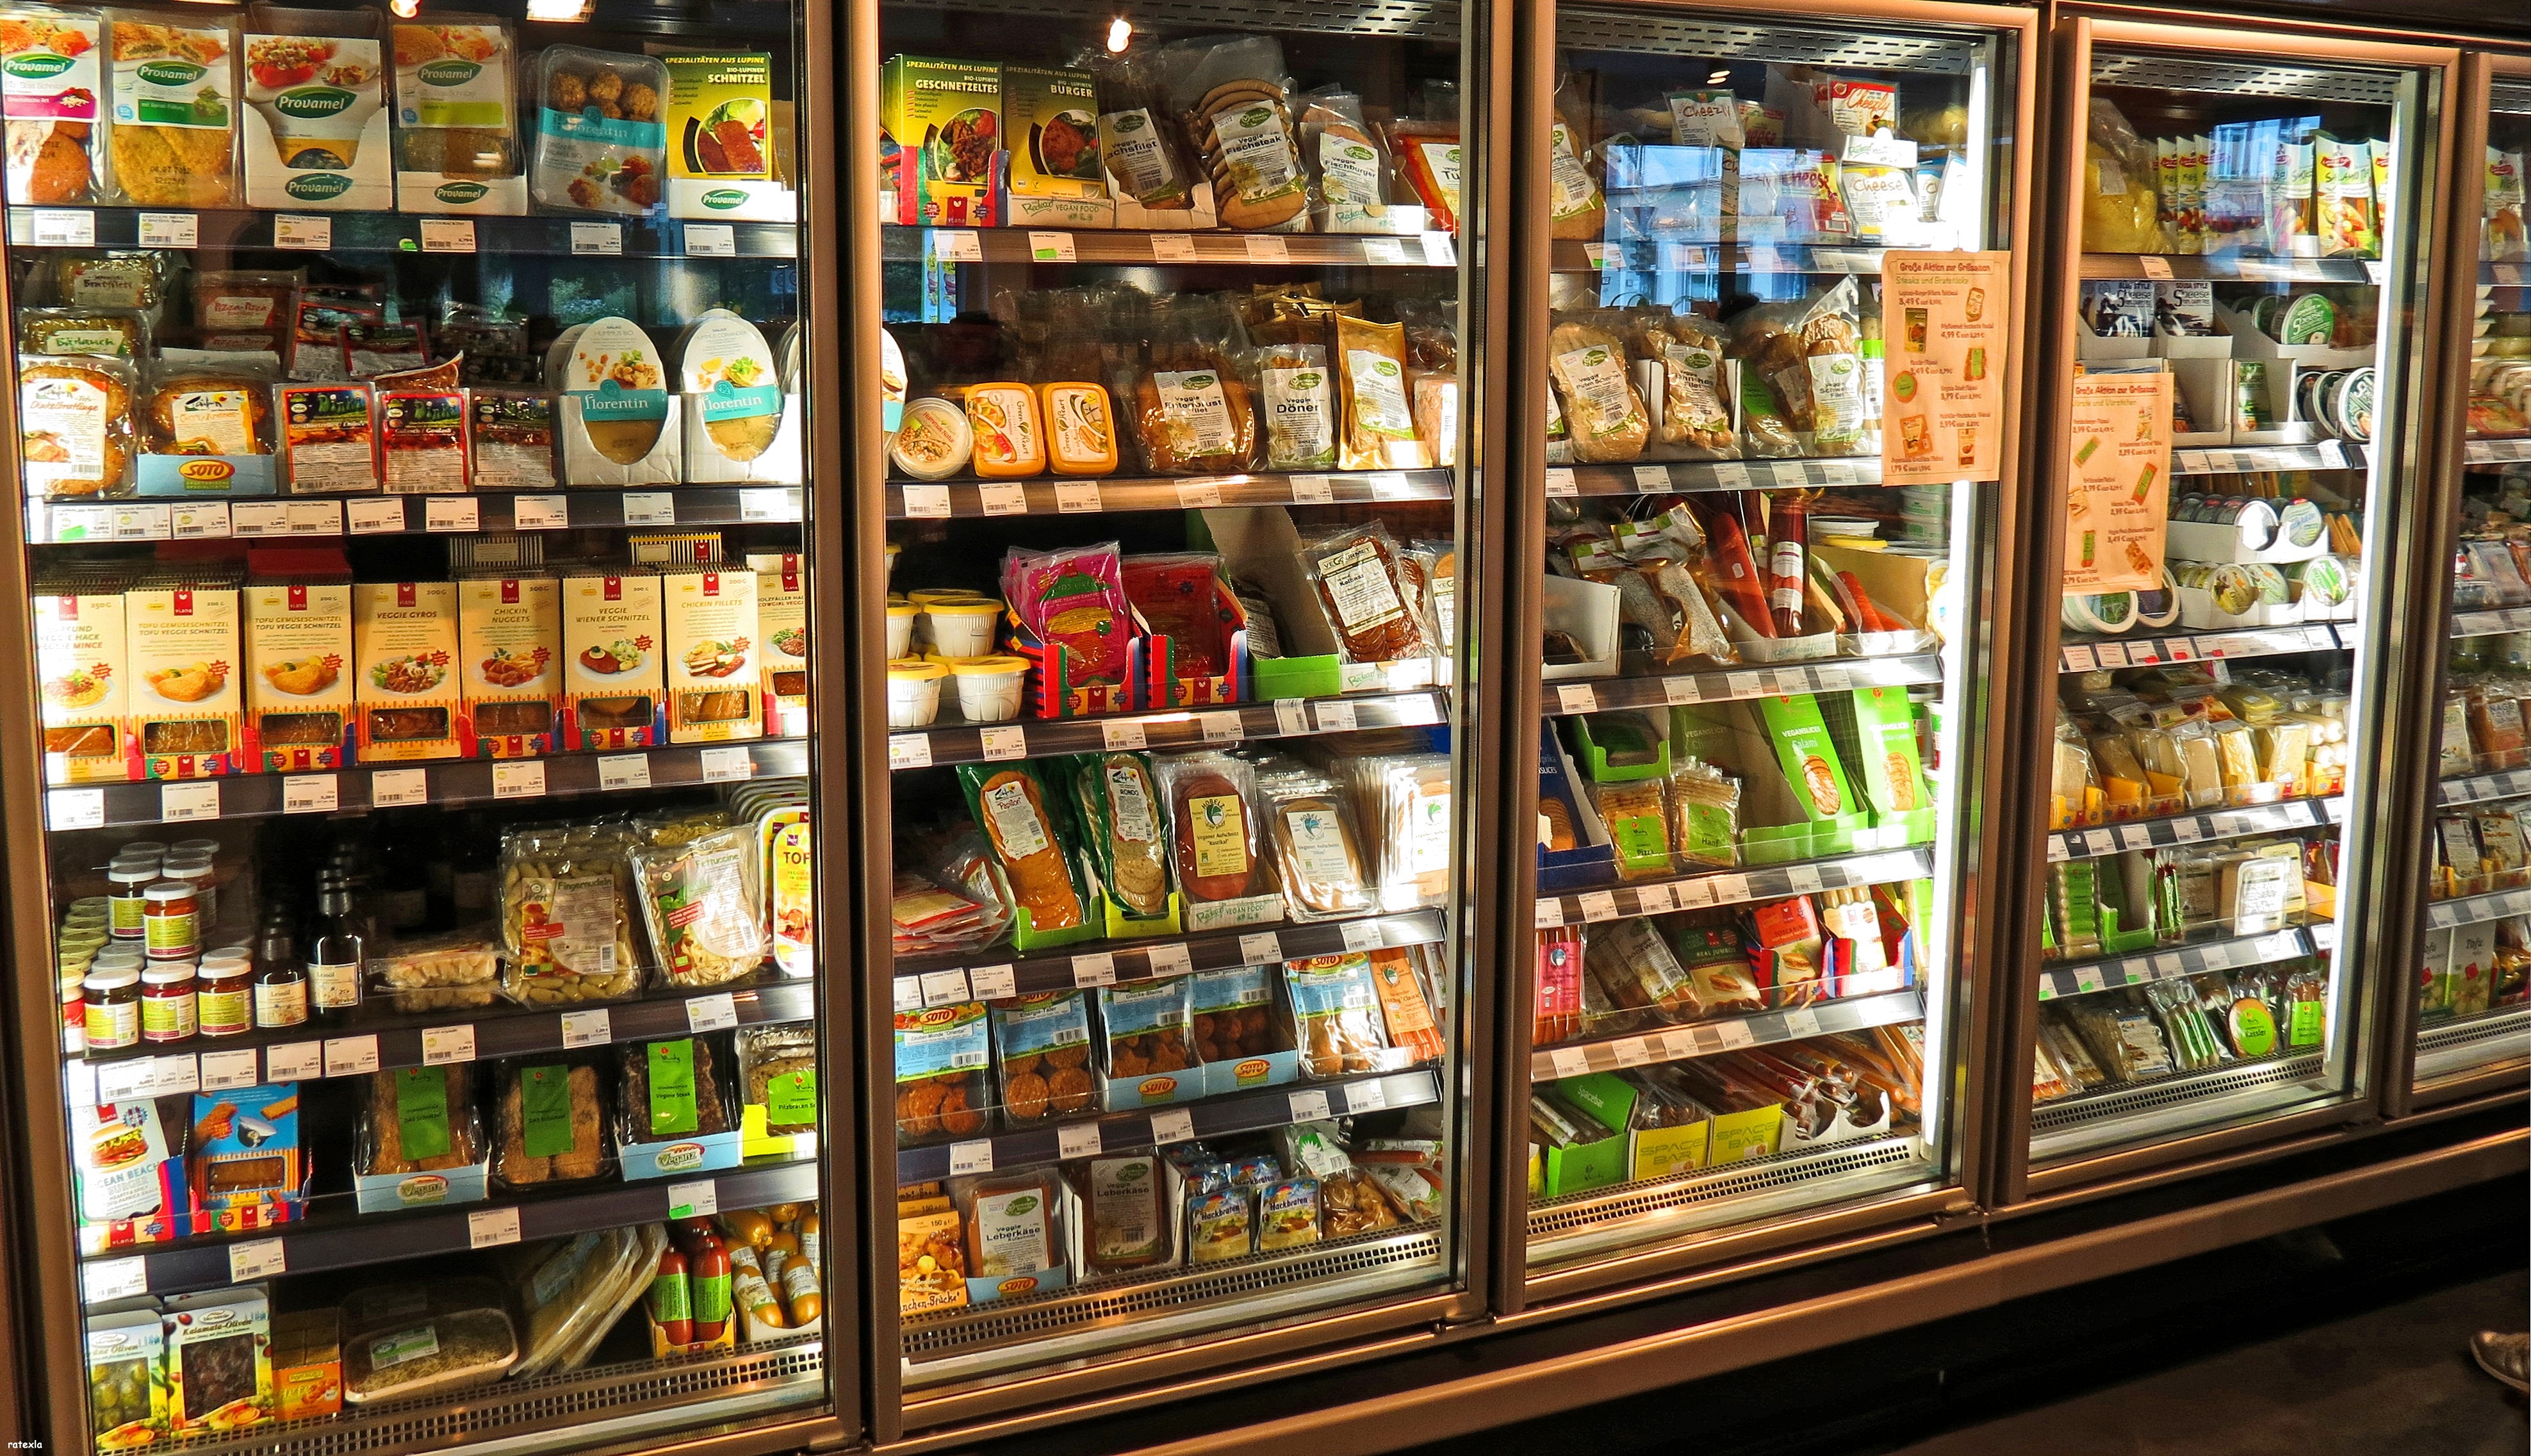
cold, interior, shop, store, food, produce, market, aisle, supermarket, mall, grocery store, products, retail, refrigerator, fridge, cooler, freezer, whole food, hypermarket, refrigeration, convenience food, outdoor structure, liquor store, convenience store